Fourpeaked Mountain

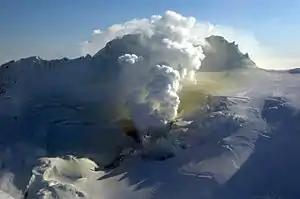
Fourpeaked Mountain with active fumaroles and sulfur deposits on February 22, 2007

The Alaska Volcano Observatory completed installation of another seismometer near Fourpeaked. Almost immediately they detected an earthquake swarm of lower magnitude quakes. This behavior continued intermittently through the spring of 2007. Fourpeaked also continued to vent volcanic gases at the same rate as revealed in earlier air sampling.